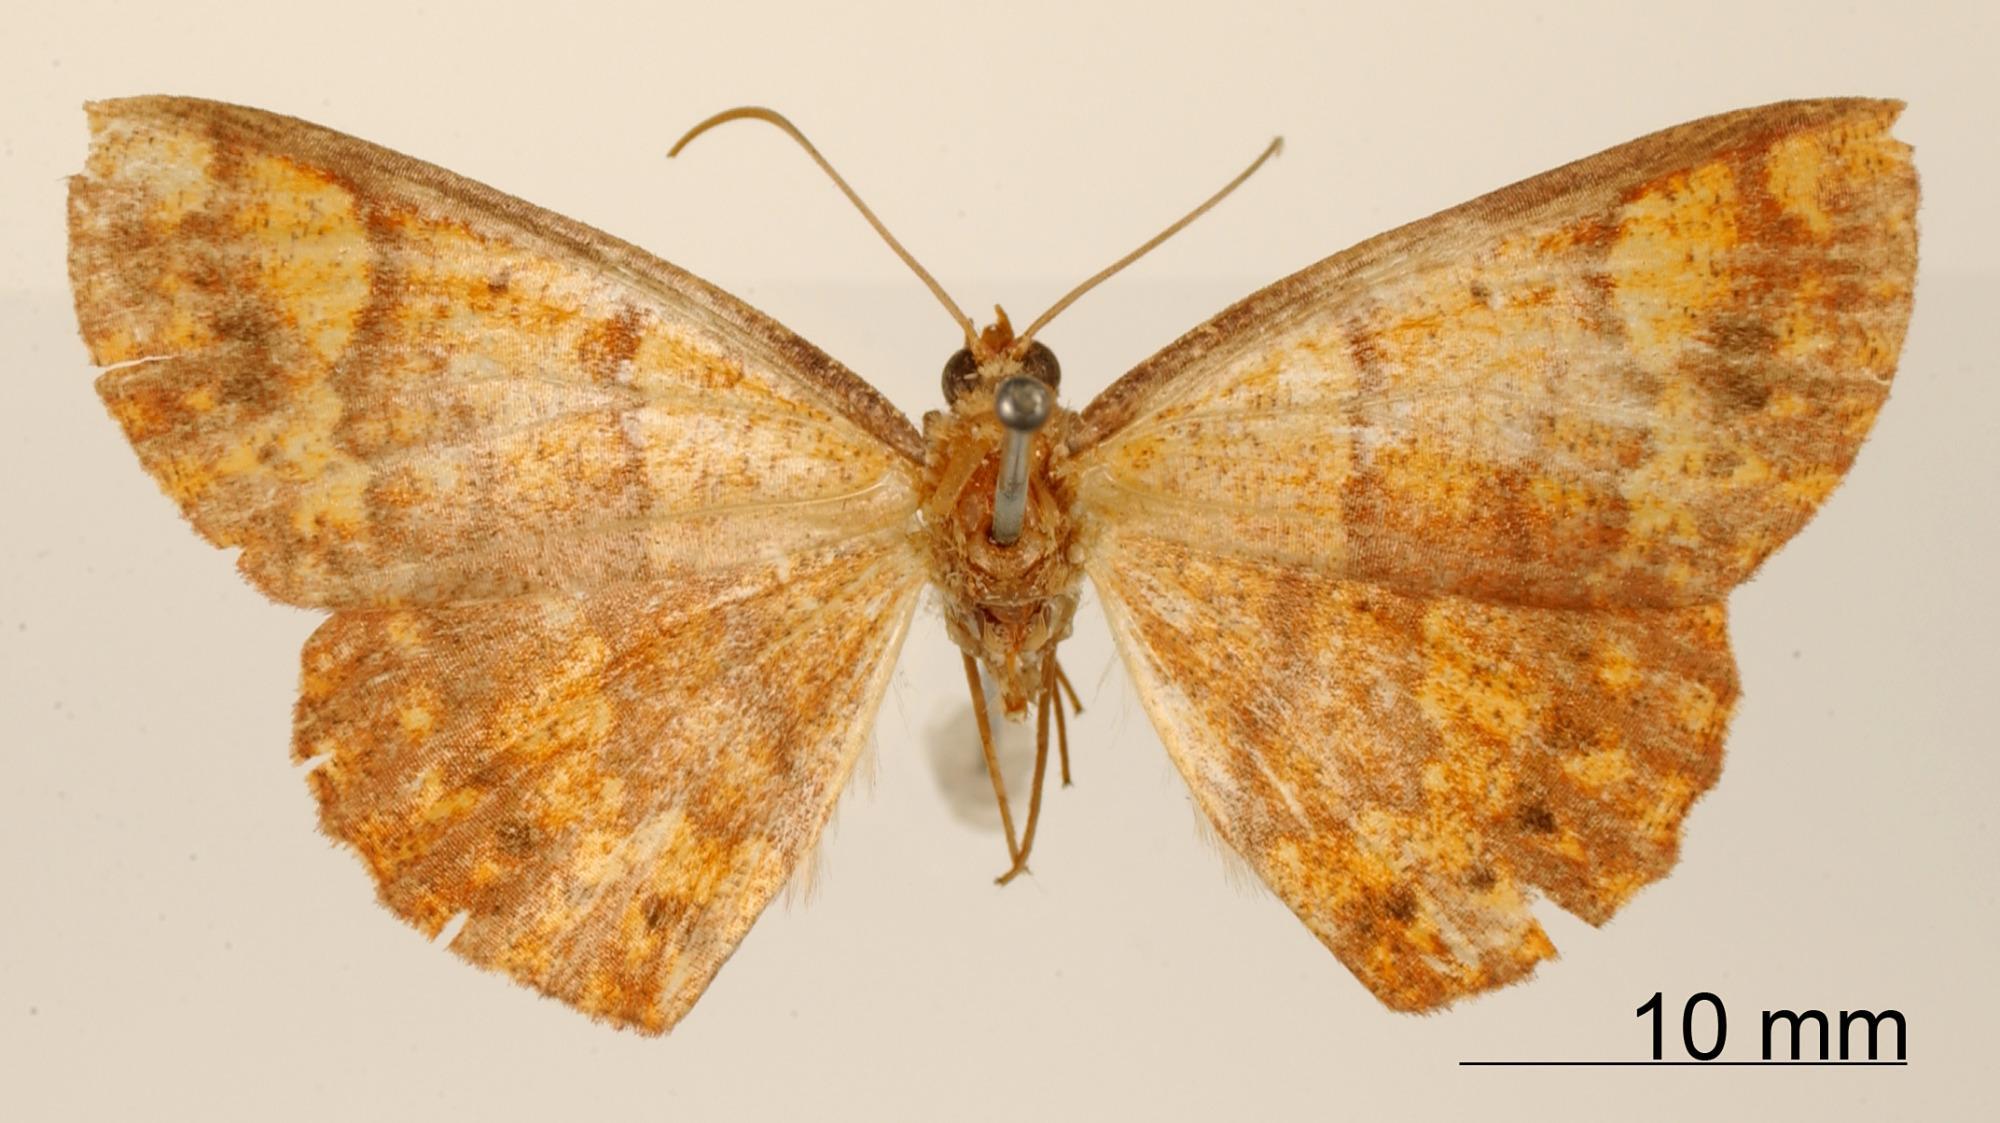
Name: Oenoptila separata
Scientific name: Oenoptila separata Warren, 1908
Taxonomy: Animalia, Arthropoda, Insecta, Lepidoptera, Geometridae, Ennominae
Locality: Jalapa, Mexico